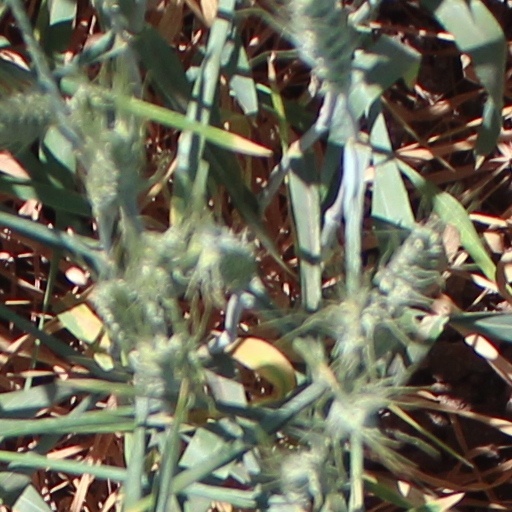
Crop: wheat